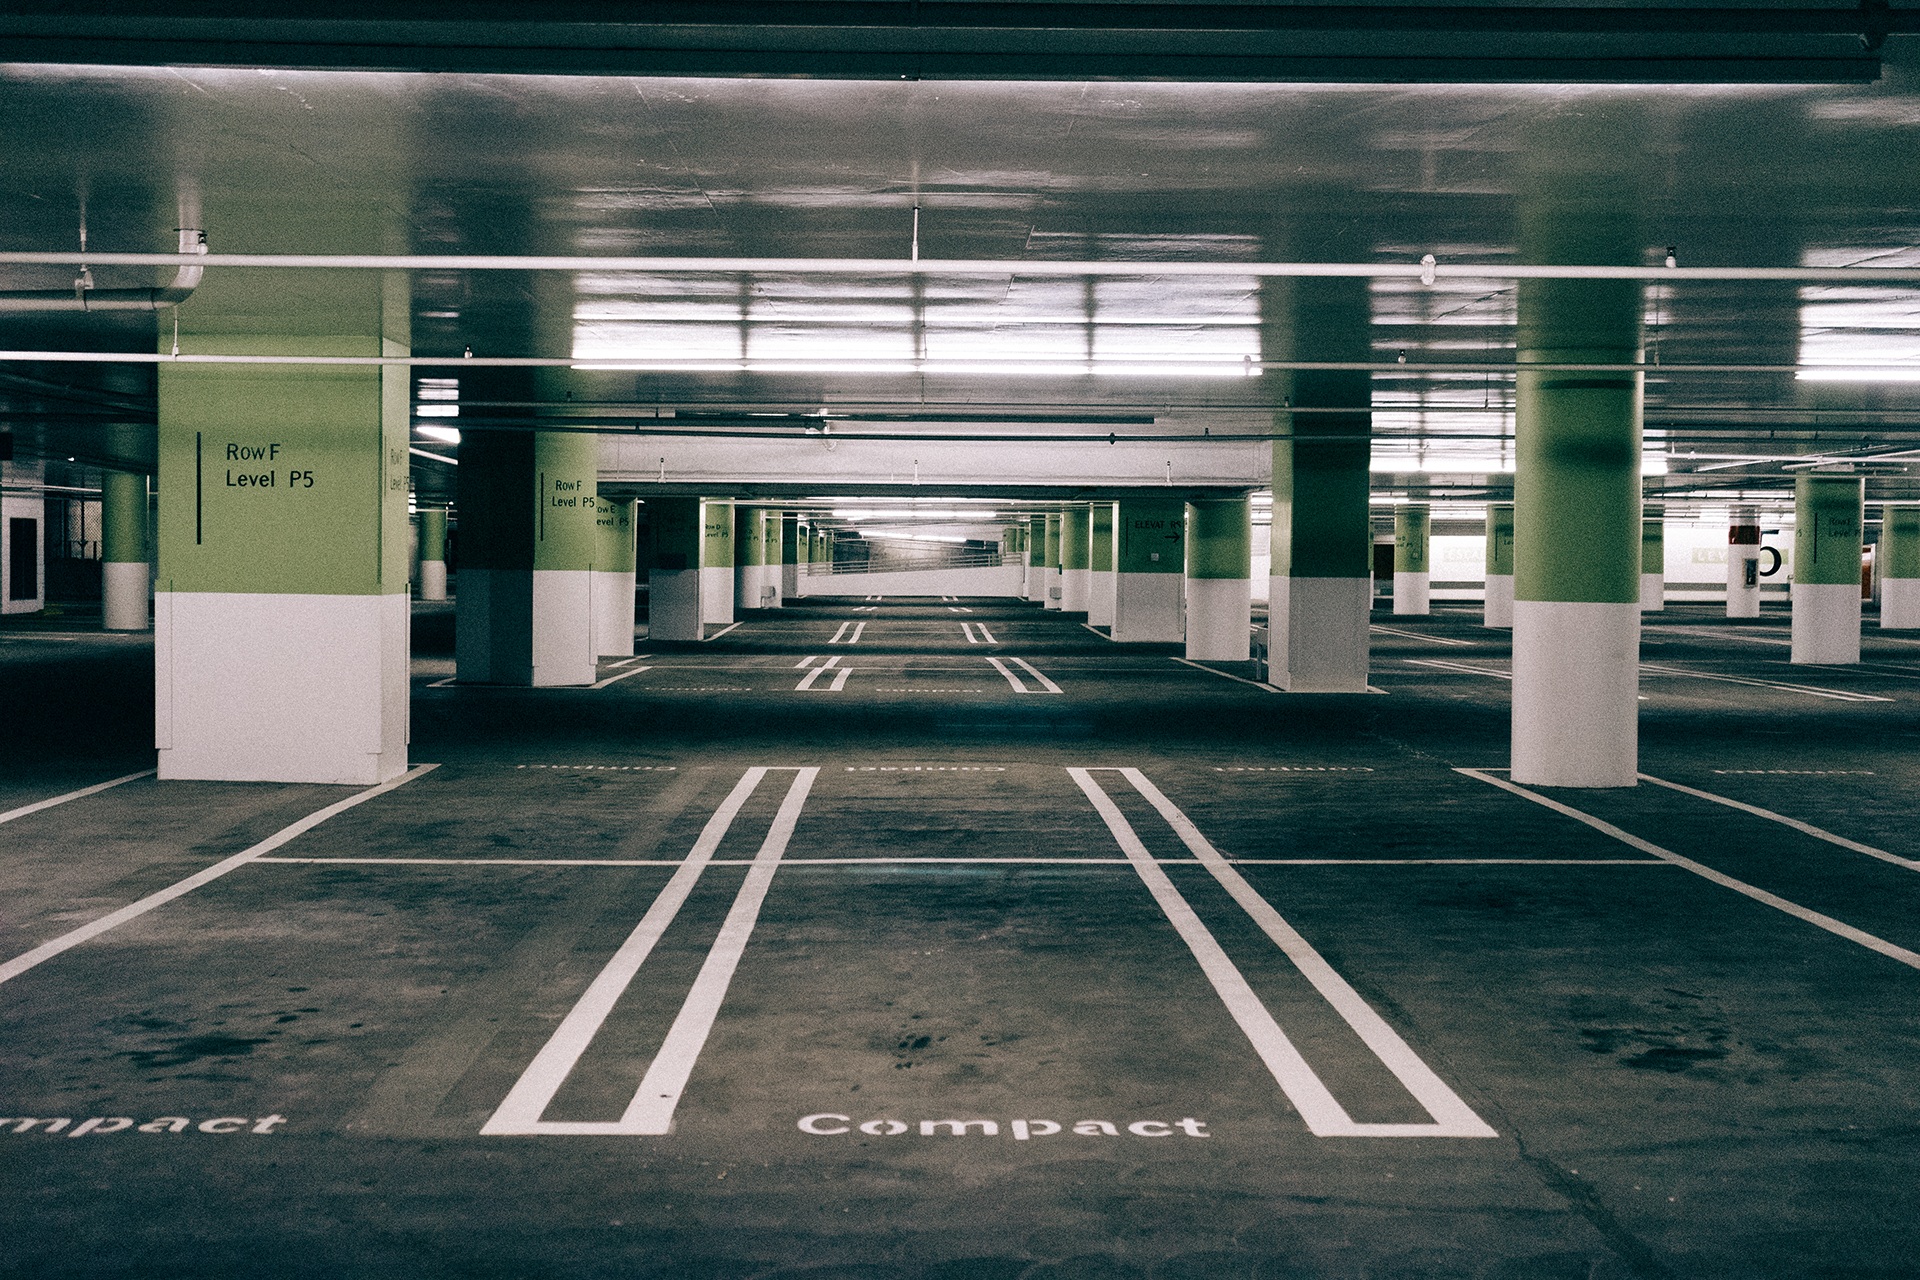
architecture, traffic, parking, city, urban, asphalt, subway, underground, transport, line, space, gray, endless, empty, point, parking lot, public transport, interior design, infrastructure, large, vanishing, carpark, convenient, urban area